Shirokane

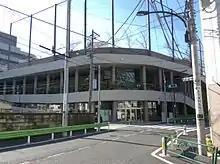
Shirogane-no-oka Gakuen

Shirokane 1 and 3-6 chōme and 2-chōme 1-5-ban are zoned to Shirogane-no-oka Gakuen for elementary and junior high school. 2-chome 6-7 ban are zoned to Shirokane Elementary School and Takamatsu Junior High School.